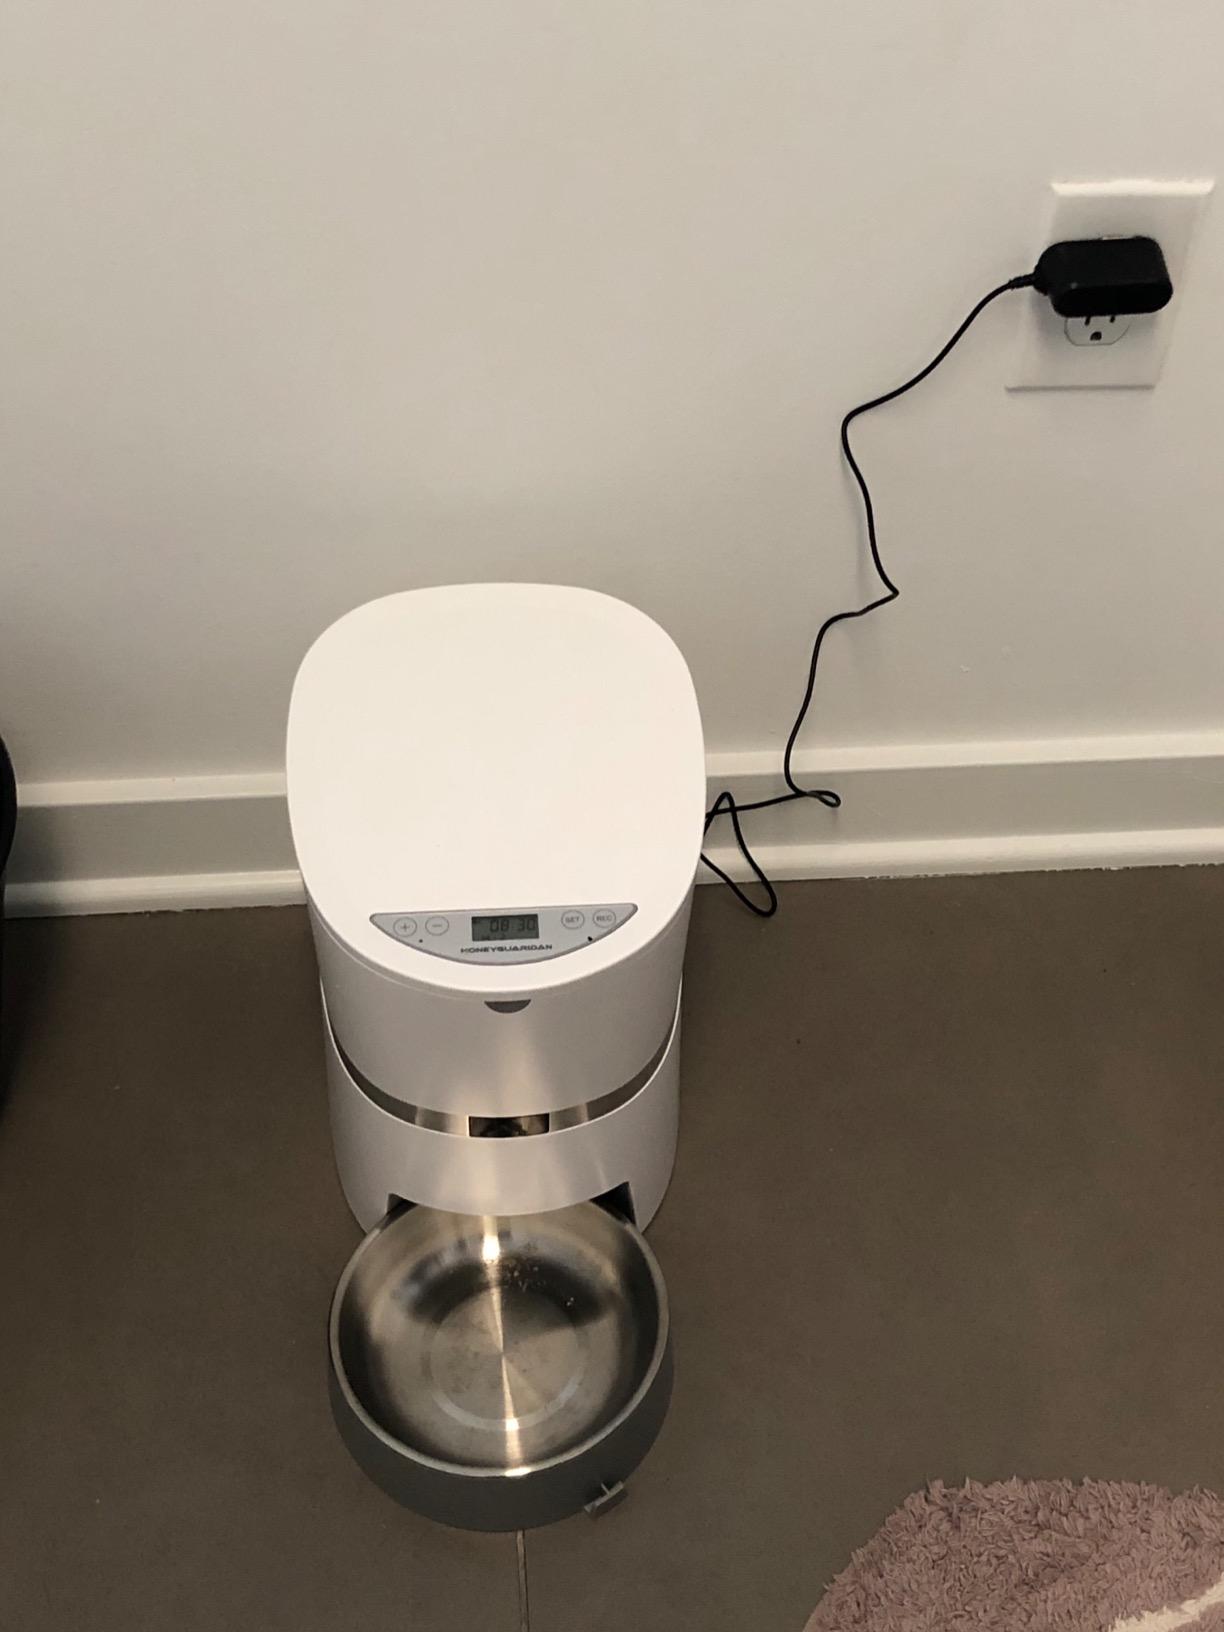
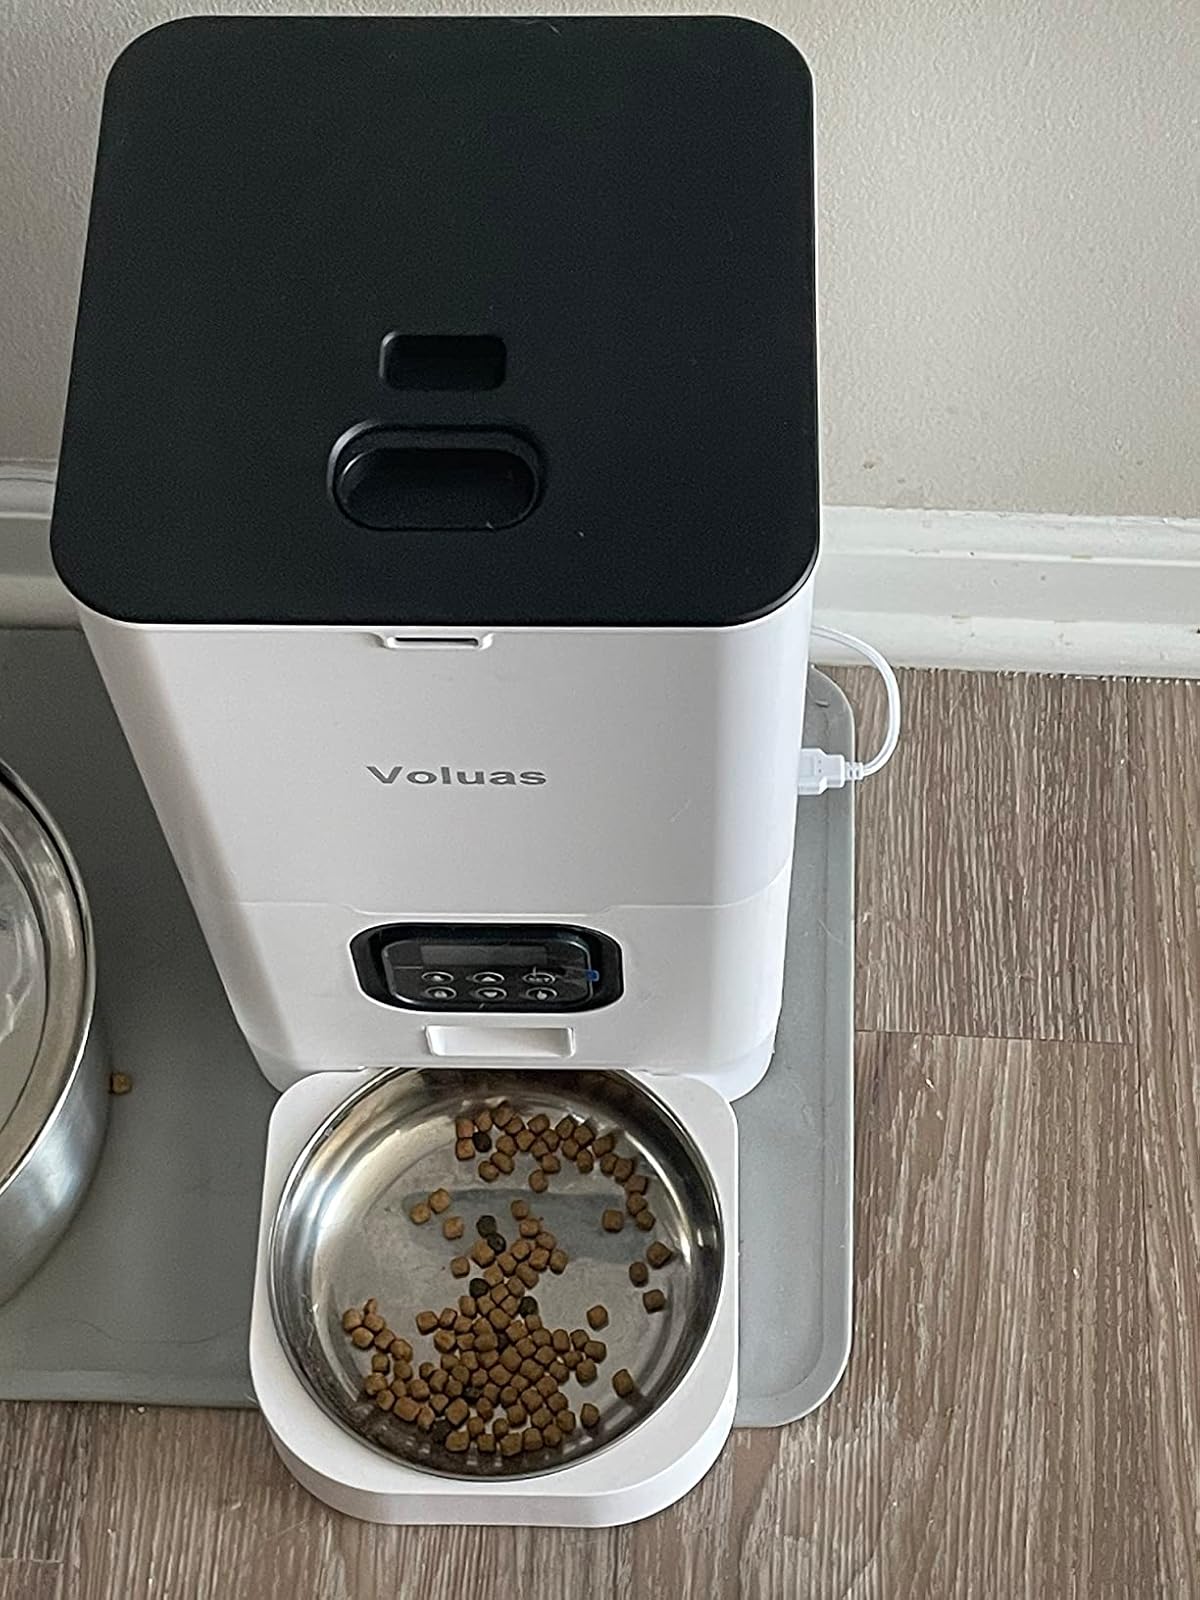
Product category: items_feeder
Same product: no